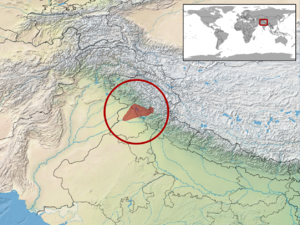
Cyrtodactylus malcolmsmithi est une espèce de geckos de la famille des Gekkonidae.